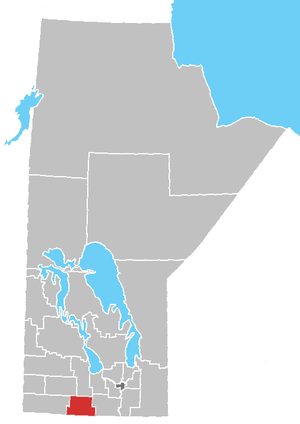
La division Nᵒ 4 est une des divisions de recensement du Manitoba.